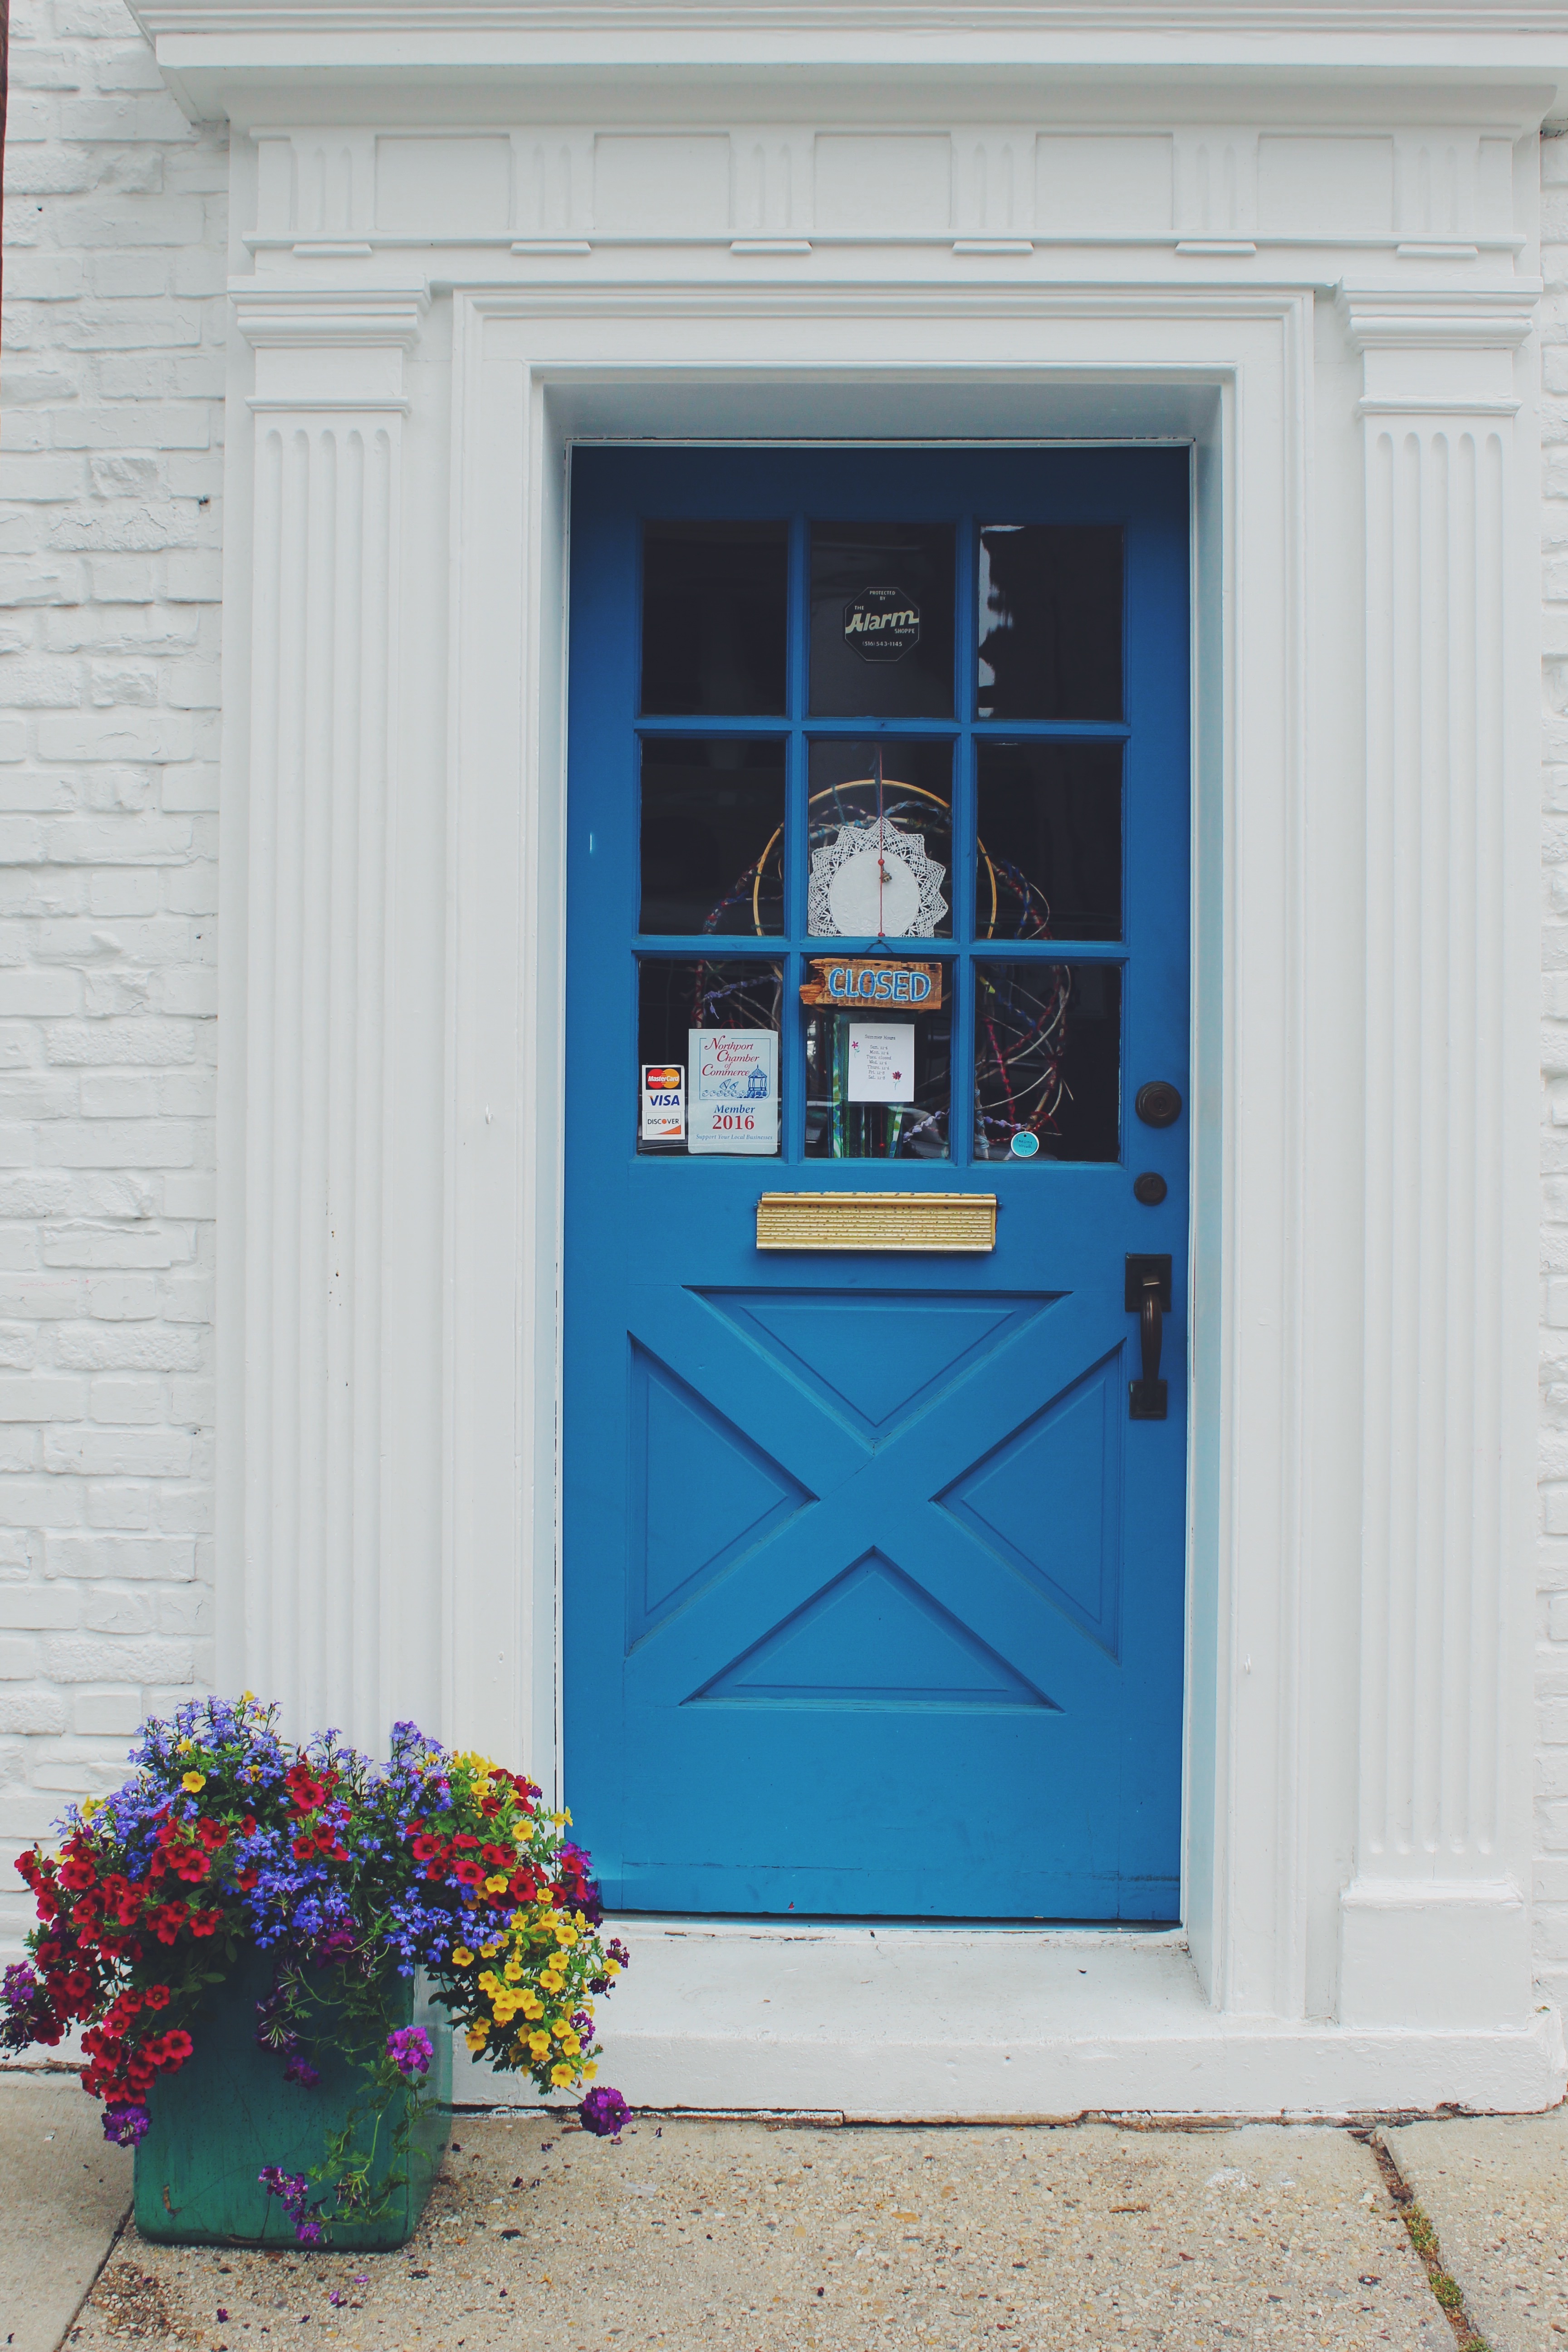
window, home, wall, color, facade, blue, door, window covering, sash window